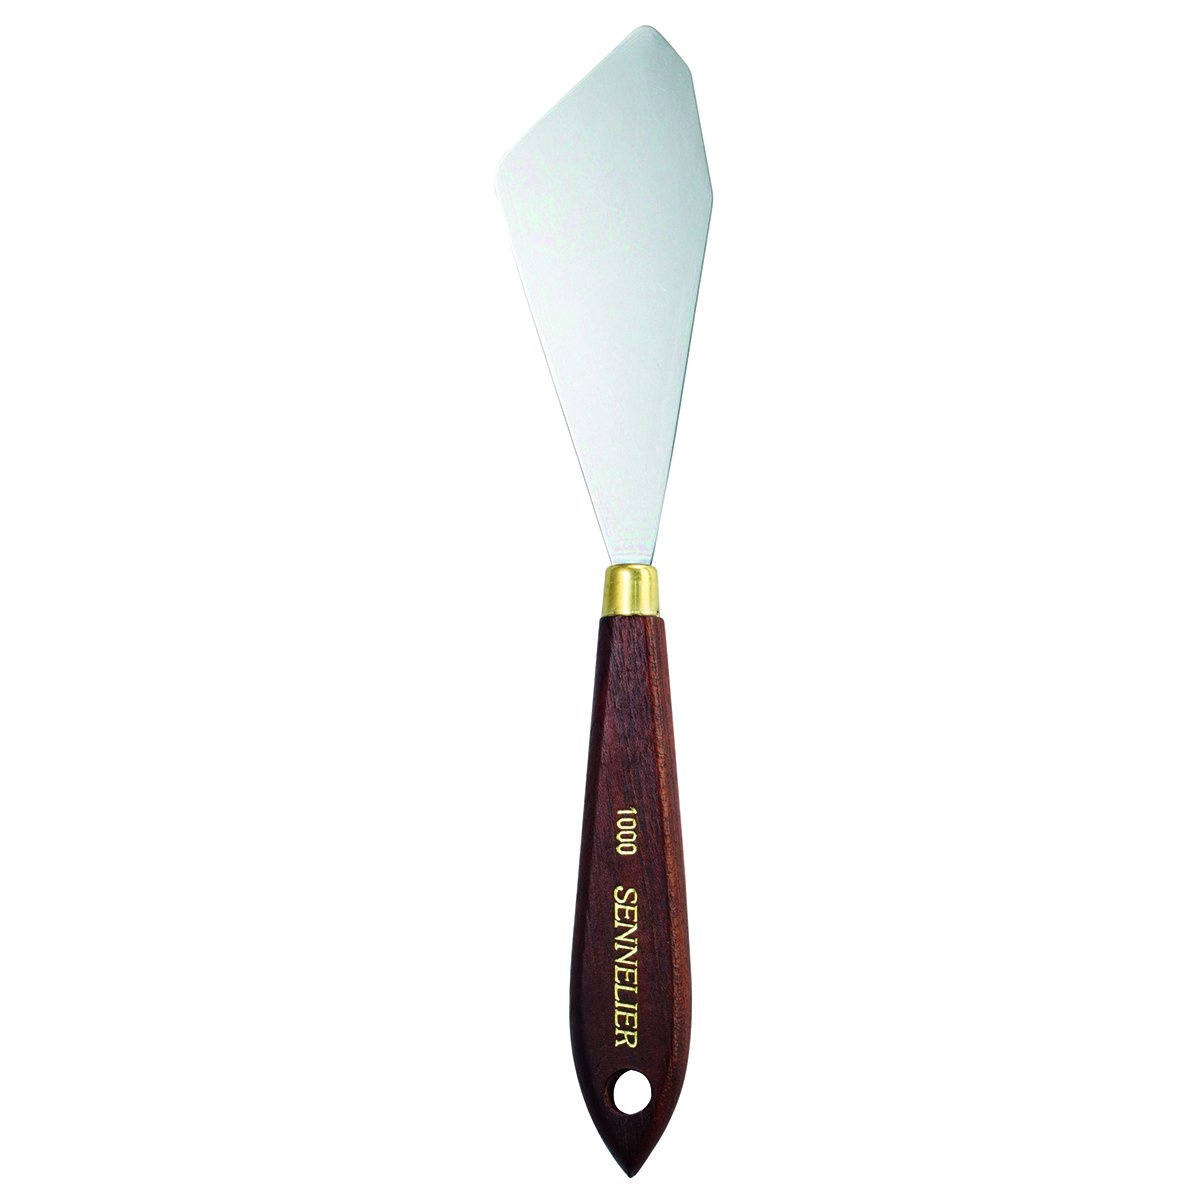
Sennelier Painting Knife
A range of premium quality painting knives. Their one-piece wrought stainless steel blades, both flexible and non-warping, allow high precision work. Wooden handle, brass ferrule.
Brand: Sennelier
Category: Arts & Entertainment > Hobbies & Creative Arts > Arts & Crafts > Art & Crafting Tools > Color Mixing Tools > Palette Knives